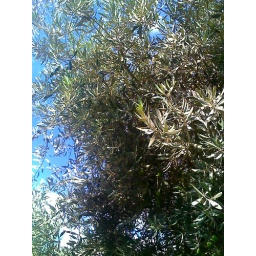
olive tree by the window of my bedroom